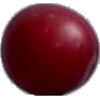
Label: Cherry Wax Red 1